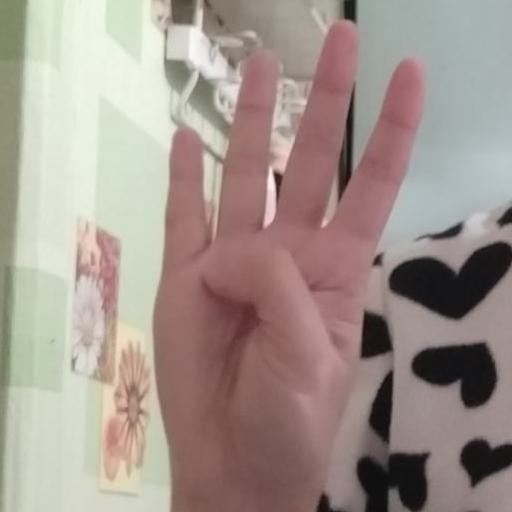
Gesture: four